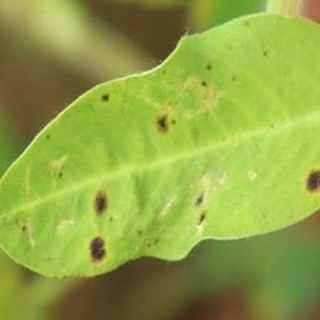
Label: groundnut_late_leaf_spot